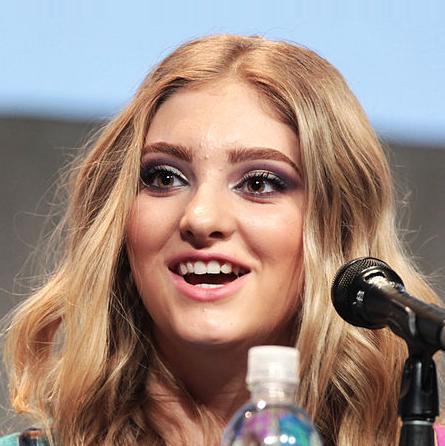
Age: 14